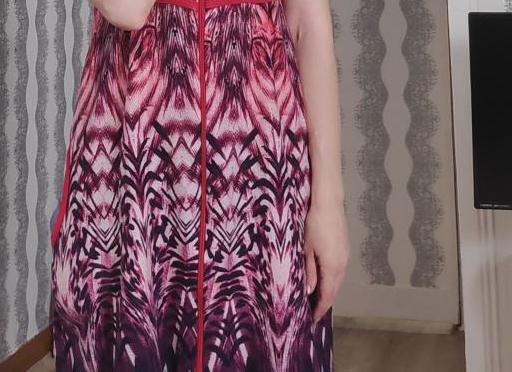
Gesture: no_gesture